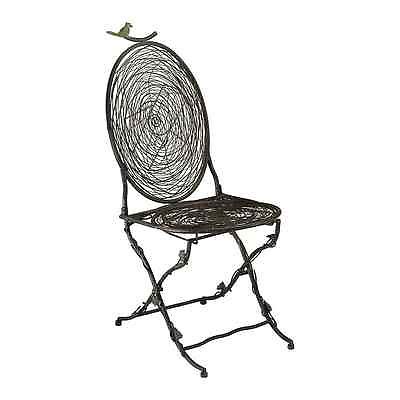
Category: chair